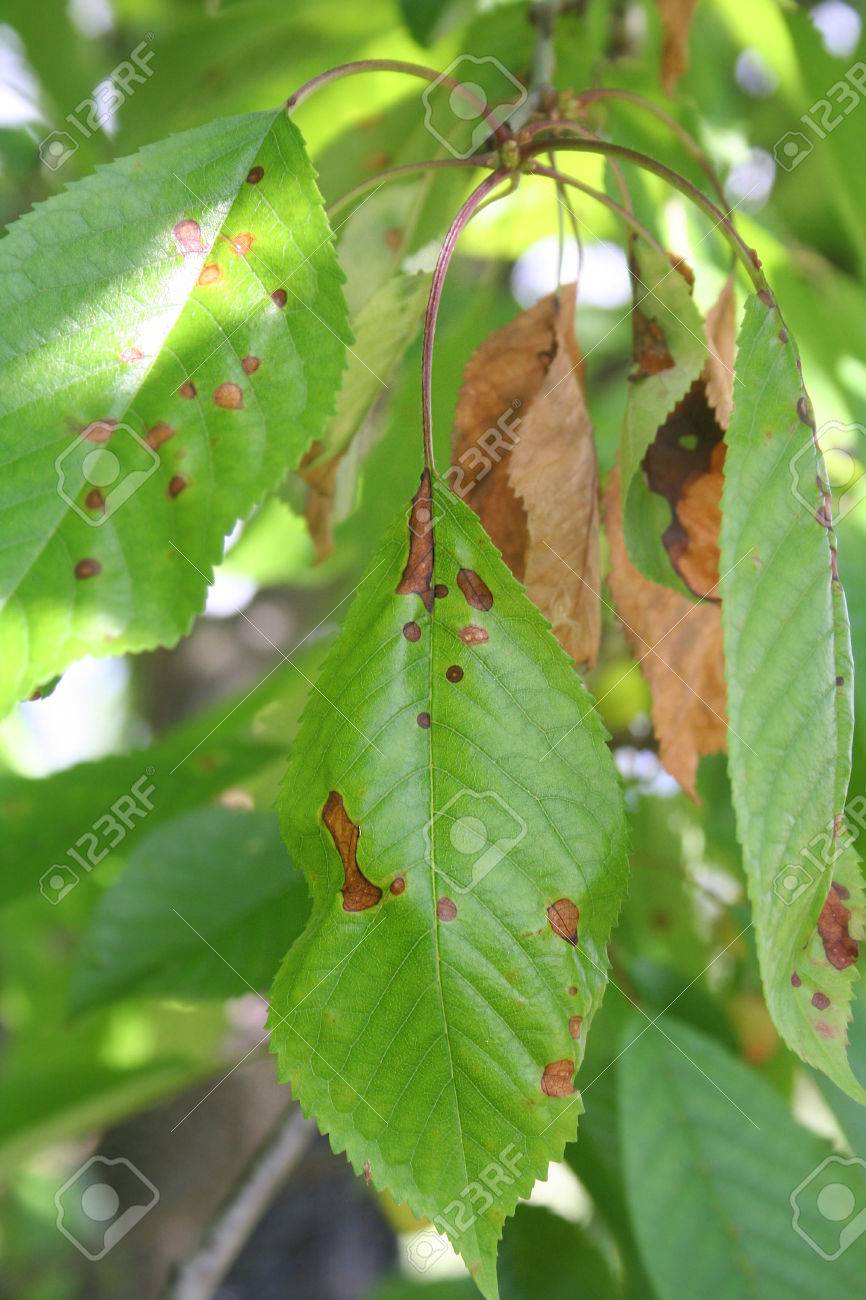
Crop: cherry
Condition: spot